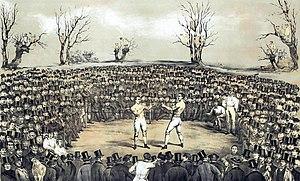
Simon Byrne, surnommé « The Emerald Gem », était un champion irlandais de pugilat, sport ancêtre de la boxe anglaise dans lequel les boxeurs combattaient à mains nues. Champion poids lourds d'Irlande, il gagne l'Angleterre, animé par l'appât du gain et l'espoir d'y ravir le même titre. Il devient l'un des quatre premiers boxeurs au monde à être impliqué dans des combats de boxe mortels, à la fois en tant que vainqueur et en tant que vaincu. Sa mort fut d'ailleurs un événement qui participa à l'amélioration des règles de sécurité dans la boxe anglaise.
Jem Ward est un boxeur anglais combattant à mains nues né le 26 décembre 1800 et mort le 3 avril 1884.
John C. Heenan est un boxeur américain combattant à mains nues né le 2 mai 1834 à Troy, État de New York, et mort le 28 octobre 1873 à Green River Station, Wyoming.
Cette page concerne des événements d'actualité qui se sont produits durant l'année 1860 du calendrier grégorien aux États-Unis.